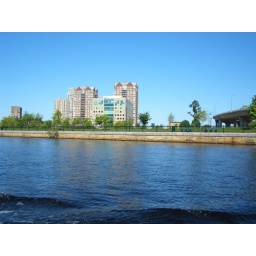
on the water in the duck